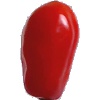
Label: Tomato 2